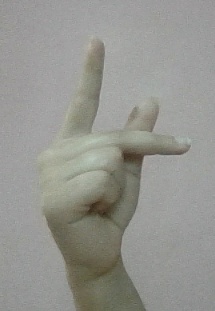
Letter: dha